Ferdinando Fuga

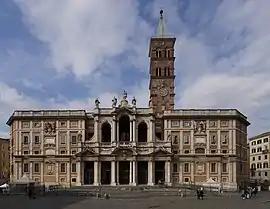
Façade (1743) of Santa Maria Maggiore, Rome

After studying under Giovanni Battista Foggini, Fuga settled in Rome in 1718. Throughout the 1720s he worked on three projects: submitting a design for the Trevi Fountain in 1723, and 2 designs for façades for the churches San Giovanni in Laterano, 1723, and Santa Maria sopra Minerva, 1725. In 1730, after a brief stay in Naples, Fuga was commissioned by Pope Clement XII to design his family home Palazzo Corsini, Rome and then later to build the Coffee House of the Quirinal Palace as a reception room for Benedict XIV Lambertini.